Revisionism (Spain)

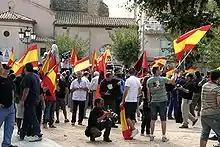
Rally of Falange in contemporary Spain

The revisionist authors are "in the service of the political aims of the present", their goal identified as to "whitewash the history of the Spanish right" and to cover up Nationalist crimes. They are linked to a range of political options and might be dubbed "historiographic Right", "conservatives", "neo-Conservatives", "theo-conservatives", "ultraconservatives", "conservative/neo-Francoist", "pro-Francoists", "filofranquistas", "regime's panegyrists and ideologized 'historians'", "Francoist apologists" and "authoritarians". They are charged with exalting "pure Francoism", sustaining "canon neofranquista", "peddling discredited historical narrative", "repackaging the legends of Francoist ‘historiography’", serving "re-fried Francoist fables", "almost 'Blue'" myths and even nurturing "filonazismo". The charges are supposed proven by political membership of some historians, their publications in right-wing periodicals or publishing houses, links to right-wing institutions, their set of "ideological bedmates" or who they dined with. At times their presence in public discourse is cast against the background of Holocaust denial and revisionism being punishable by law in countries like Germany.